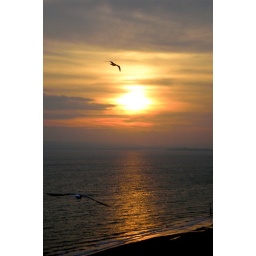
flying birds at sunset over sea (v)